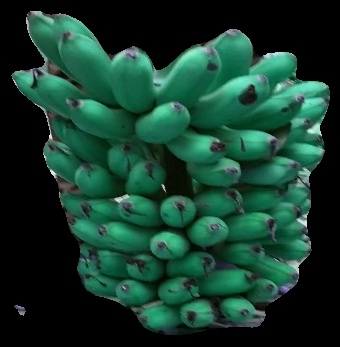
Variety: rasbale
Grade: grade1